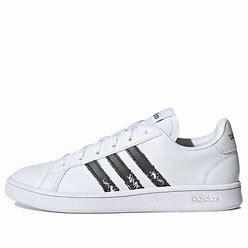
Brand: adidas
Model: NEO Grand Court Skate